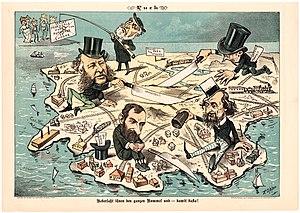
David Golder est un roman d'Irène Némirovsky paru en 1929 et dont le succès l'a révélée comme écrivaine.